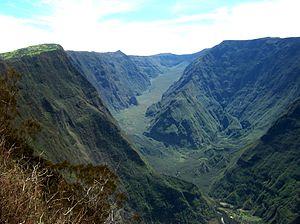
Jean Dugain, né le 23 février 1717 et décédé après 1787, fut l'un des plus célèbres chasseurs d'esclaves actifs sur l'île de La Réunion dans le courant du XVIIIᵉ siècle alors que celle-ci était encore une colonie française de l'océan Indien connue sous le nom d'île Bourbon. À ce titre, il parcourut de nombreux territoires des Hauts jusqu'alors inexplorés et devint une référence en la matière pour les autorités insulaires, qui n'hésitèrent pas à faire appel à lui pour des missions de reconnaissance.
La rivière des Remparts est un fleuve français situé sur l'île de La Réunion, département d'outre-mer dans l'océan Indien. Elle traverse le territoire communal de Saint-Joseph en s'écoulant du nord vers le sud dans une très profonde vallée qu'elle a creusée en suivant le bord d'une ancienne caldeira du massif du Piton de la Fournaise.
Cette liste de cours d'eau de La Réunion présente les plus importants bras, rivières et ravines de La Réunion, département et région d'outre-mer français dans l'océan Indien. Y sont recensés les principaux fleuves se jetant dans l'océan Indien, leurs affluents notables et, à titre indicatif, les sections remarquables de ces fleuves portant en amont un autre nom qu'à l'embouchure. Pour chaque entrée, sont indiqués son identifiant pour le Service d'administration nationale des données et référentiels sur l'eau, sa longueur en kilomètres, les éventuels cascades et bassins situés dans son cours, les éventuels affluents importants qui l'alimentent, l'embouchure en question et le ou les communes traversées.